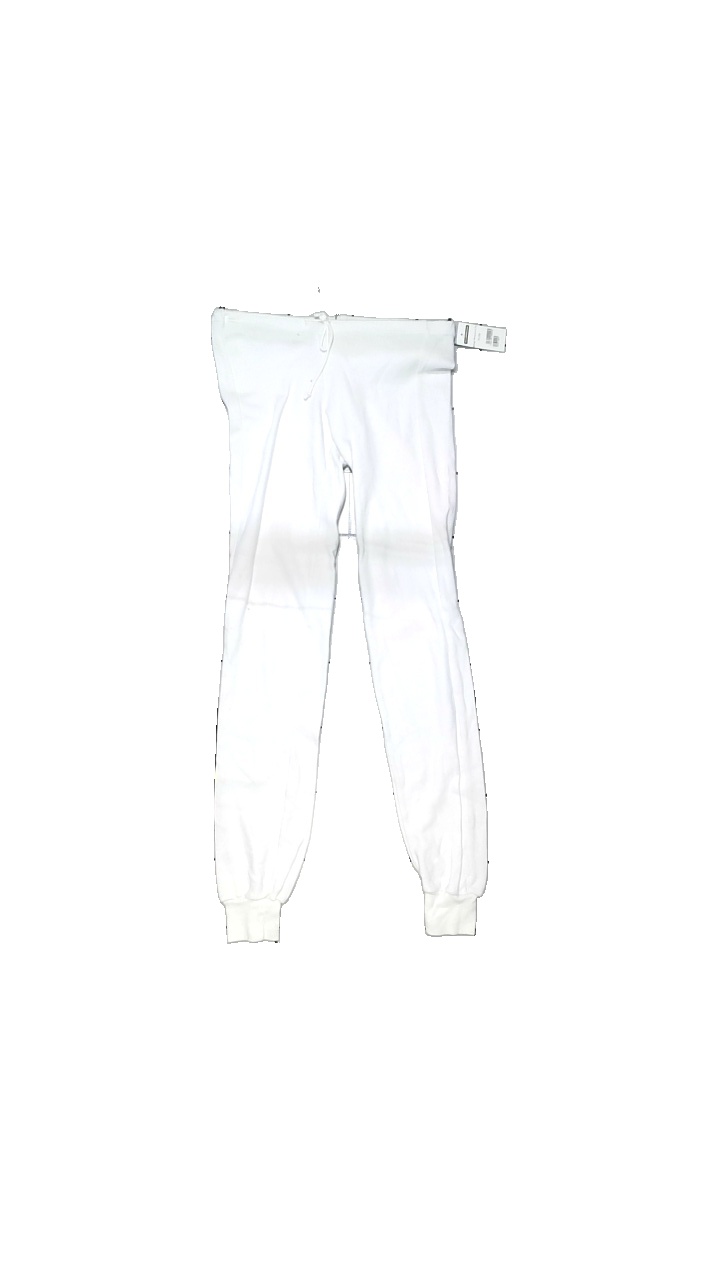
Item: Pajamas (Men)
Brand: Missing
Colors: White
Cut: Regular, Loose
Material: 100% cotton
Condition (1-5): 3
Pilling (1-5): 2
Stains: Minor
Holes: Minor
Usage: Reuse
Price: <50